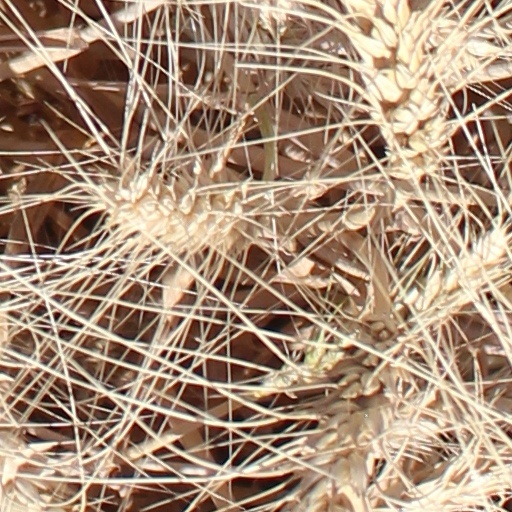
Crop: wheat